Wayne Corporation

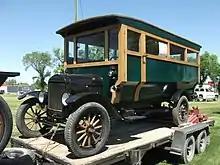
A 1922 Ford Model T kid hack/bus "(body manufacturer unknown"). By combining the kid hack wagon body with an automotive chassis, Wayne Works helped create the school bus in its earliest form.

In 1902, Wayne Works was forced to completely rebuild after a fire destroyed the factory. Moving away from farm implements, the company began a transition towards the manufacturing of automobile bodies. In addition, the company began production of complete automobiles, with the Richmond built between 1901 and 1917. The Wayne County Historical Museum in Richmond, Indiana has a rare 1907 "Richmond" on display, along with horse-drawn "kid hack" also manufactured by the Wayne Works.